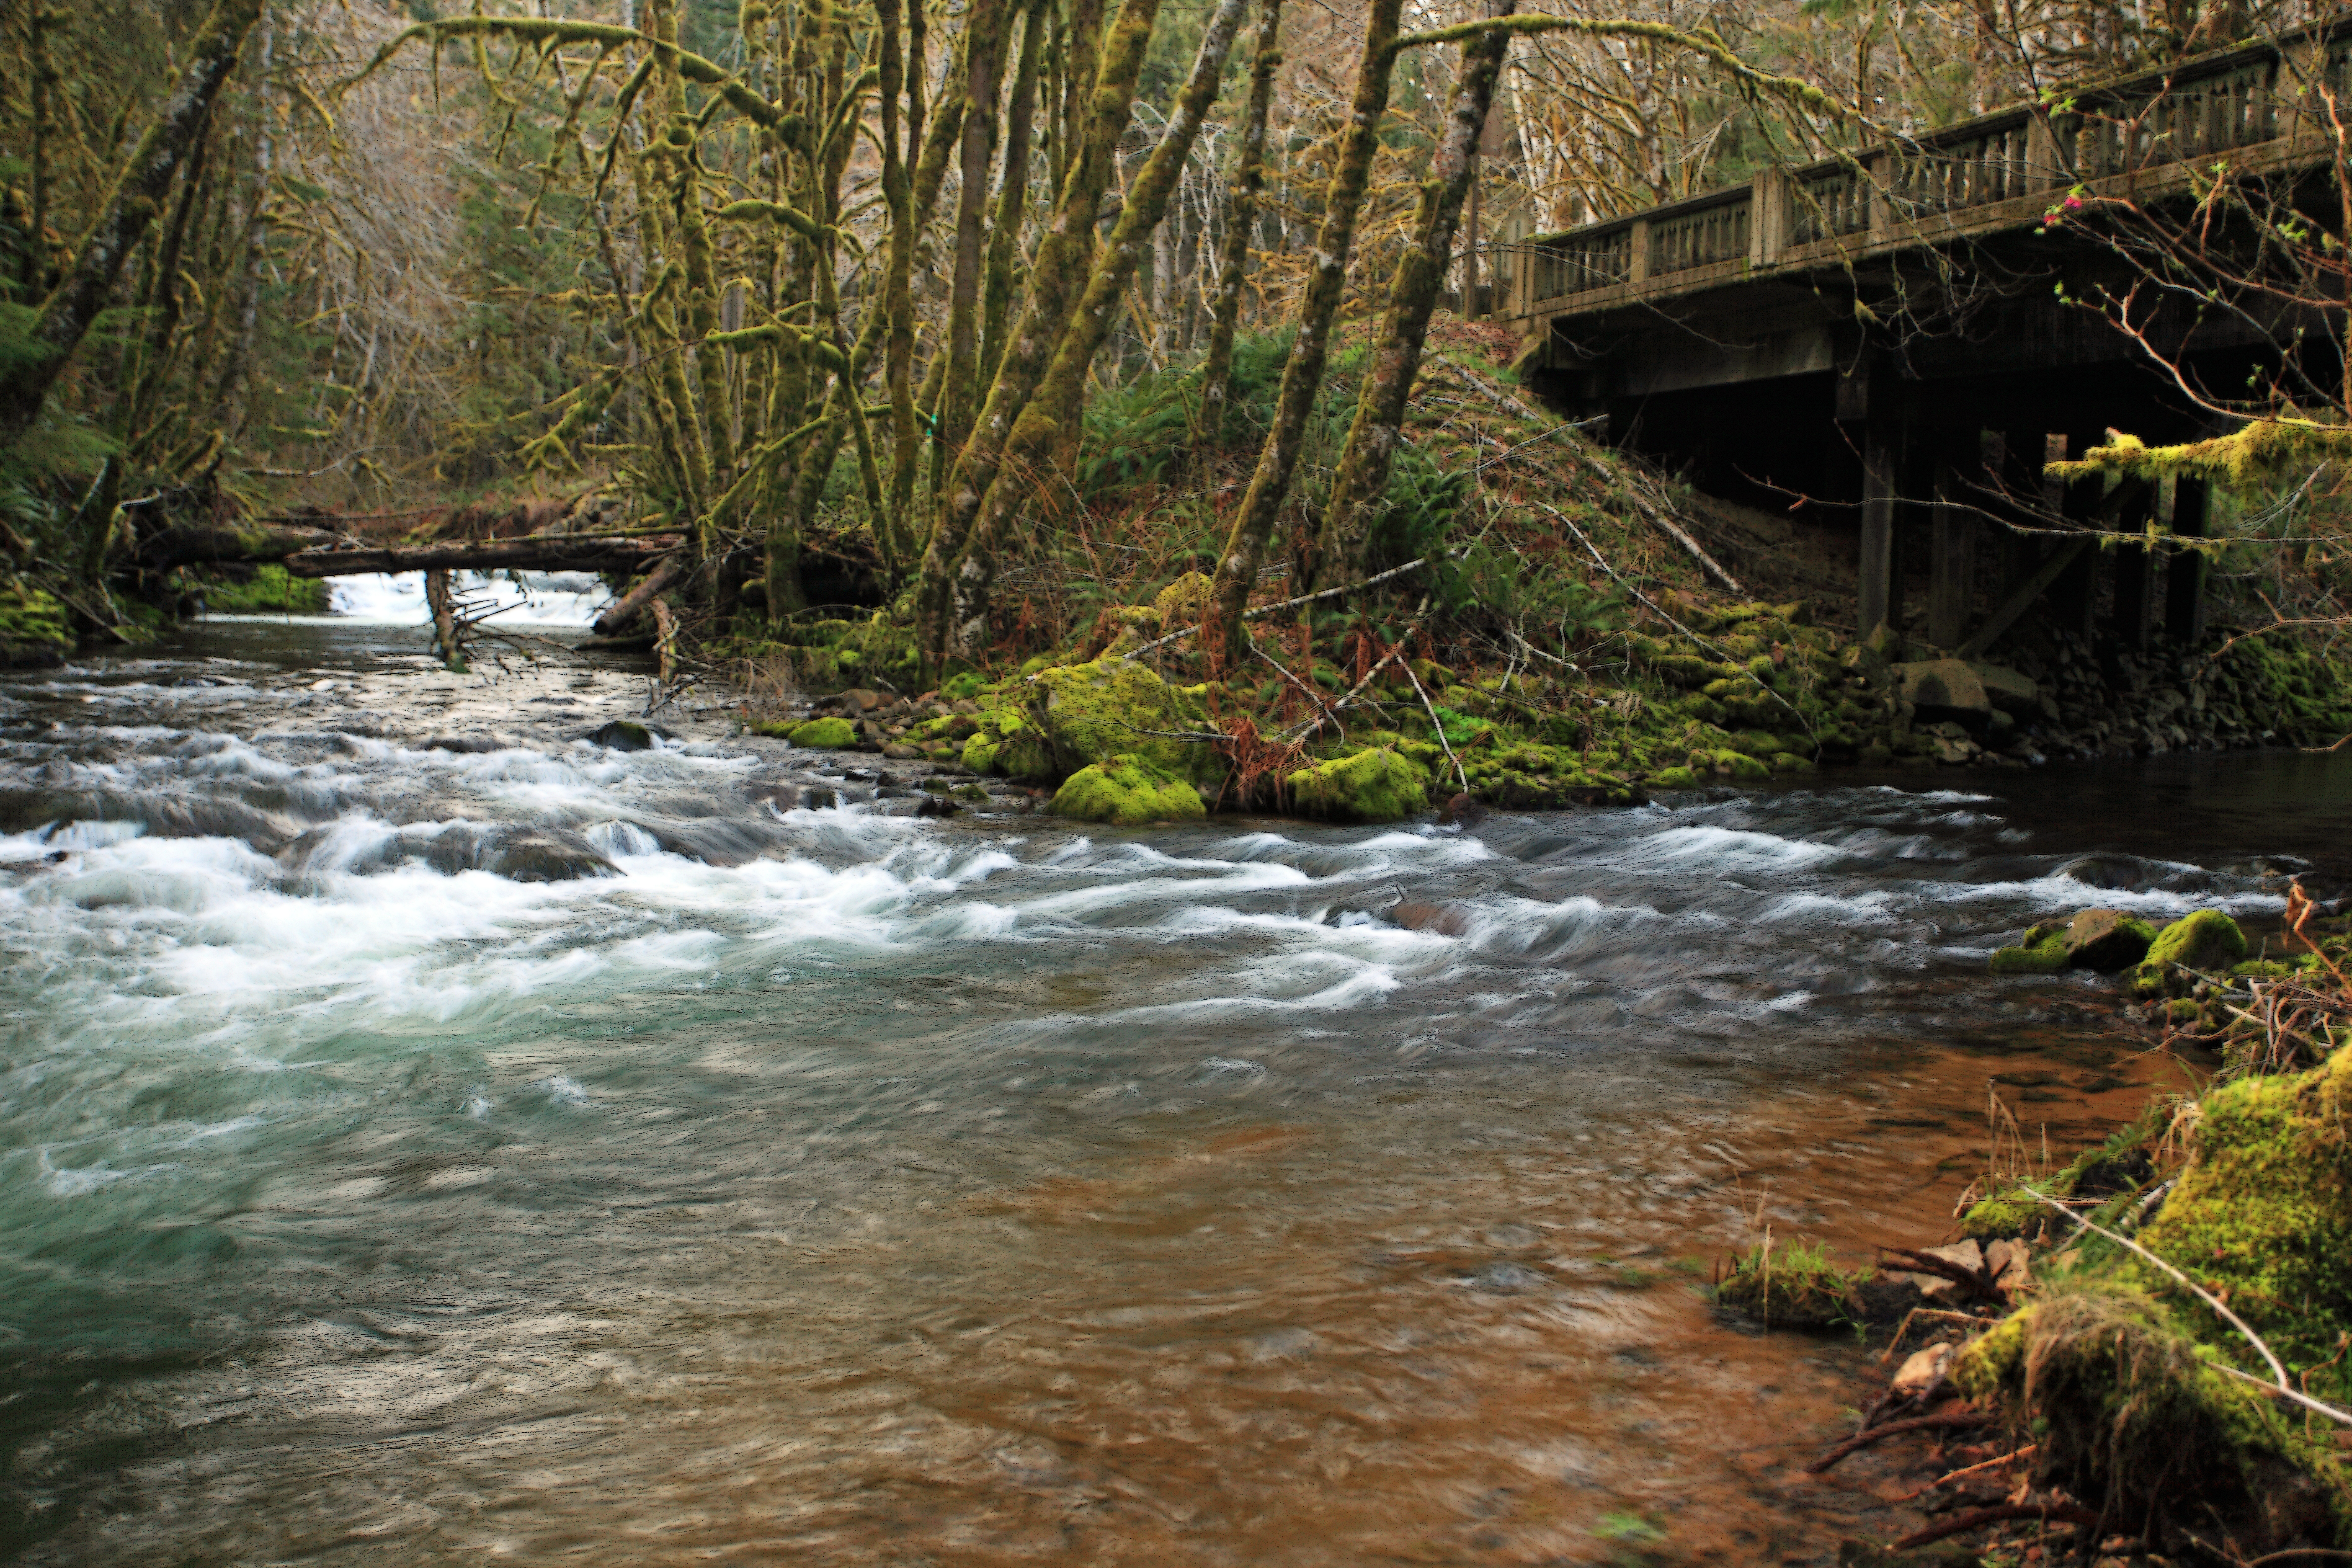
landscape, water, nature, forest, waterfall, creek, wilderness, fork, bridge, photography, leaf, crossing, river, stream, jungle, autumn, canon, rapid, body of water, eos, the, rainforest, rivers, mark, ii, 5d, merge, woodland, habitat, water feature, watercourse, oregon, ian, sane, elsie, humbug, thecoast, landform, creeks, natural environment, geographical feature